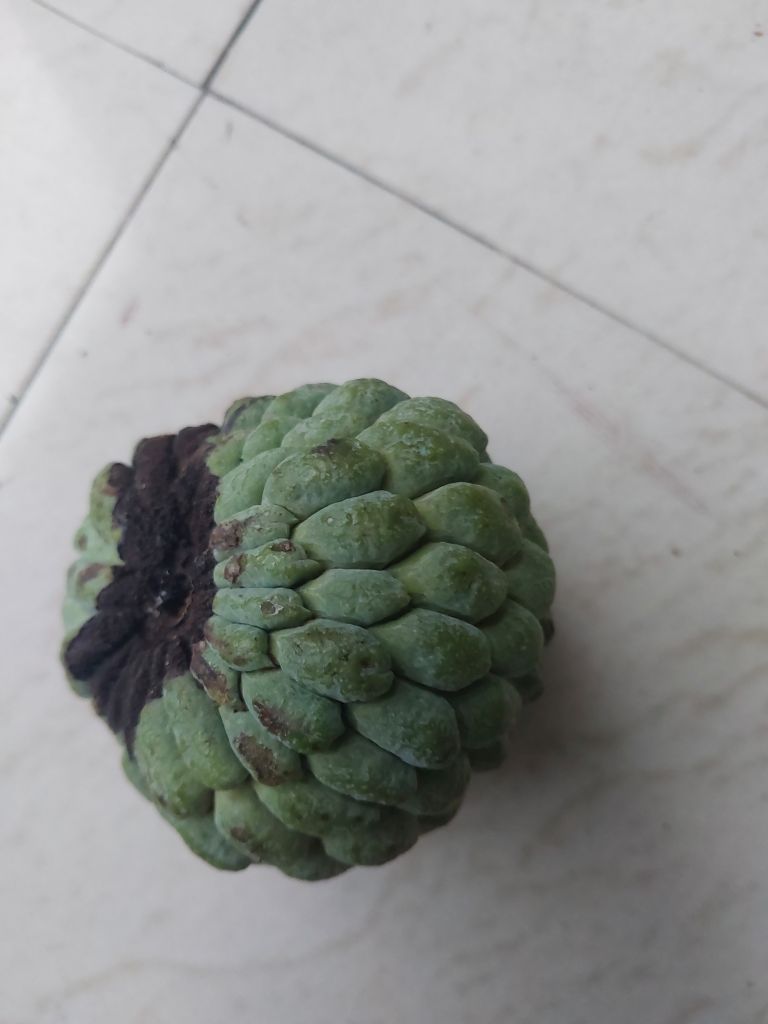
Disease label: Diplodia Rot